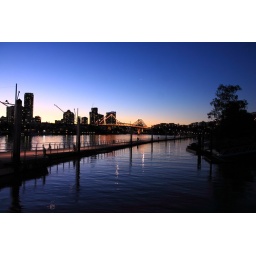
The floating river walkway with the Story bridge in the background.